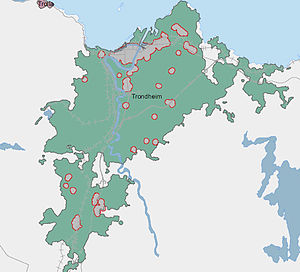
Trondheim / Demografi
Byområdet Trondheim (grønt), med centrumsområder (gråt).
Trondheim er en bykommune i Trøndelag. Det er den tredje folkerigeste kommune i Norge med 205.163 indbyggere i 2020. Kommunen blev i 1964 slået sammen med nabokommunerne Byneset, Strinda, Tiller og Leinstrand. Fra 2020 bliver den tidligere selvstændige kommune Klæbu lagt sammen med Trondheim.